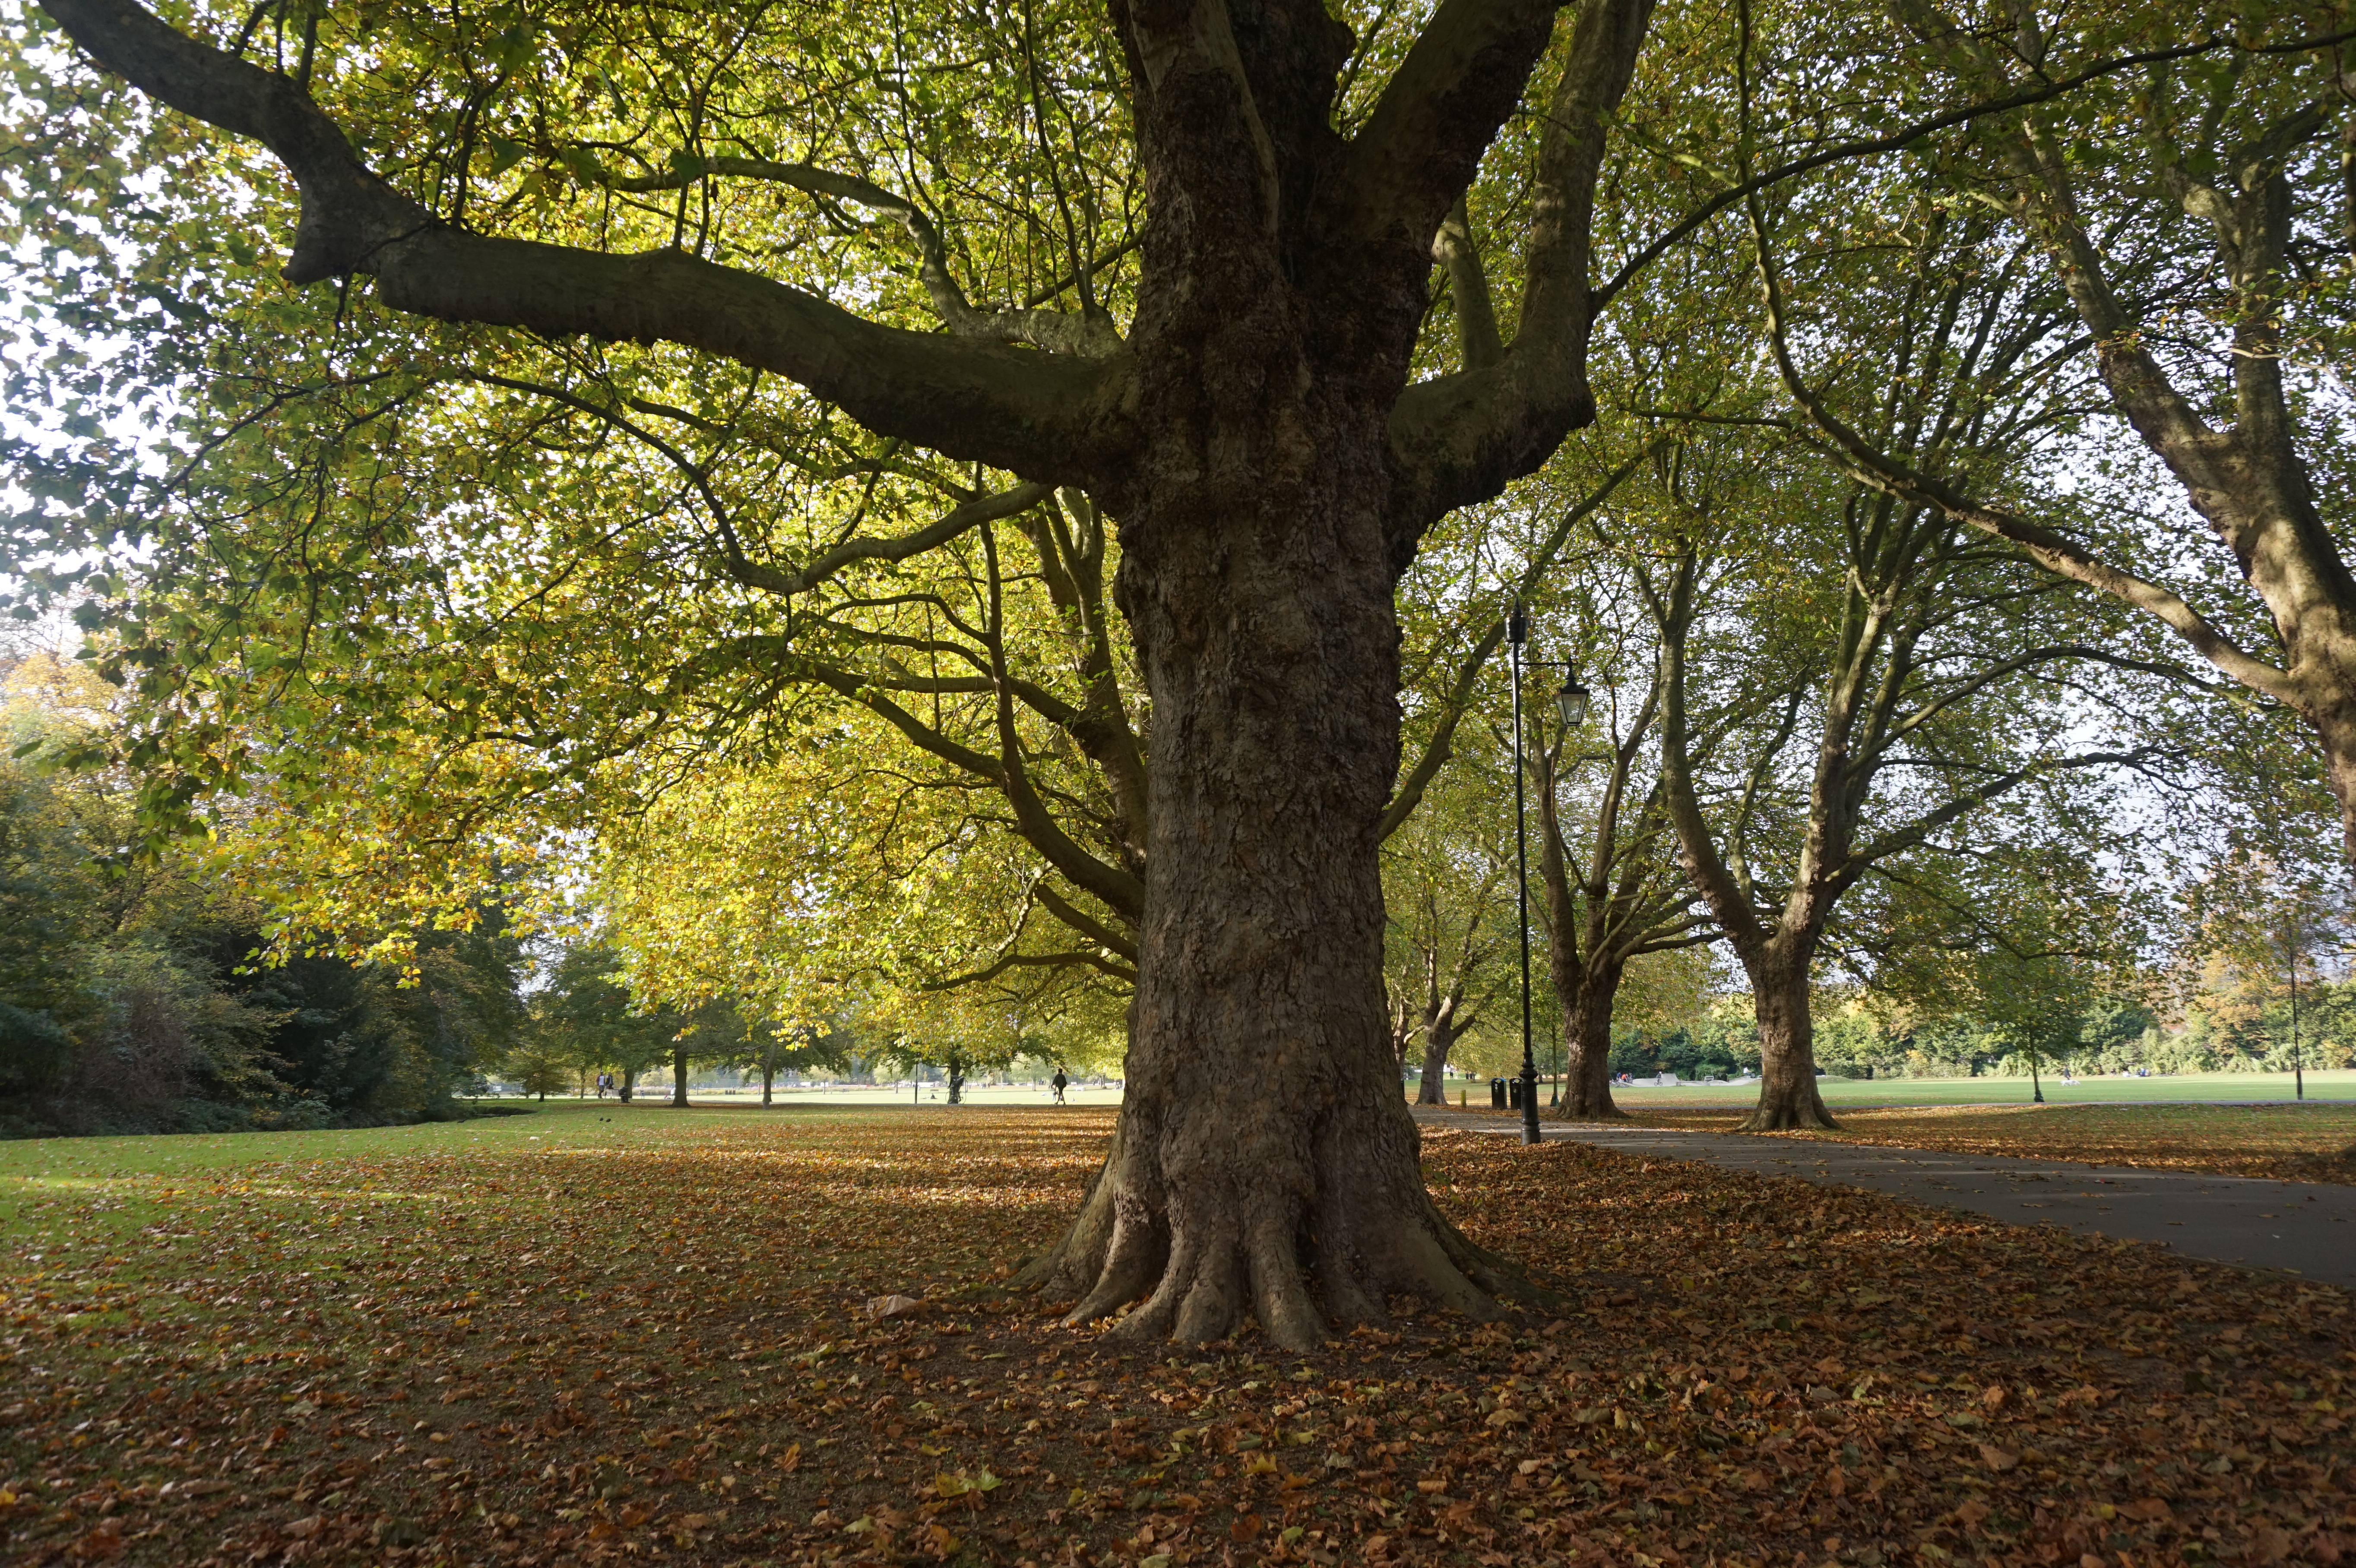
tree, forest, branch, plant, sunlight, leaf, autumn, park, botany, season, deciduous, oak, grove, woodland, flowering plant, woody plant, land plant